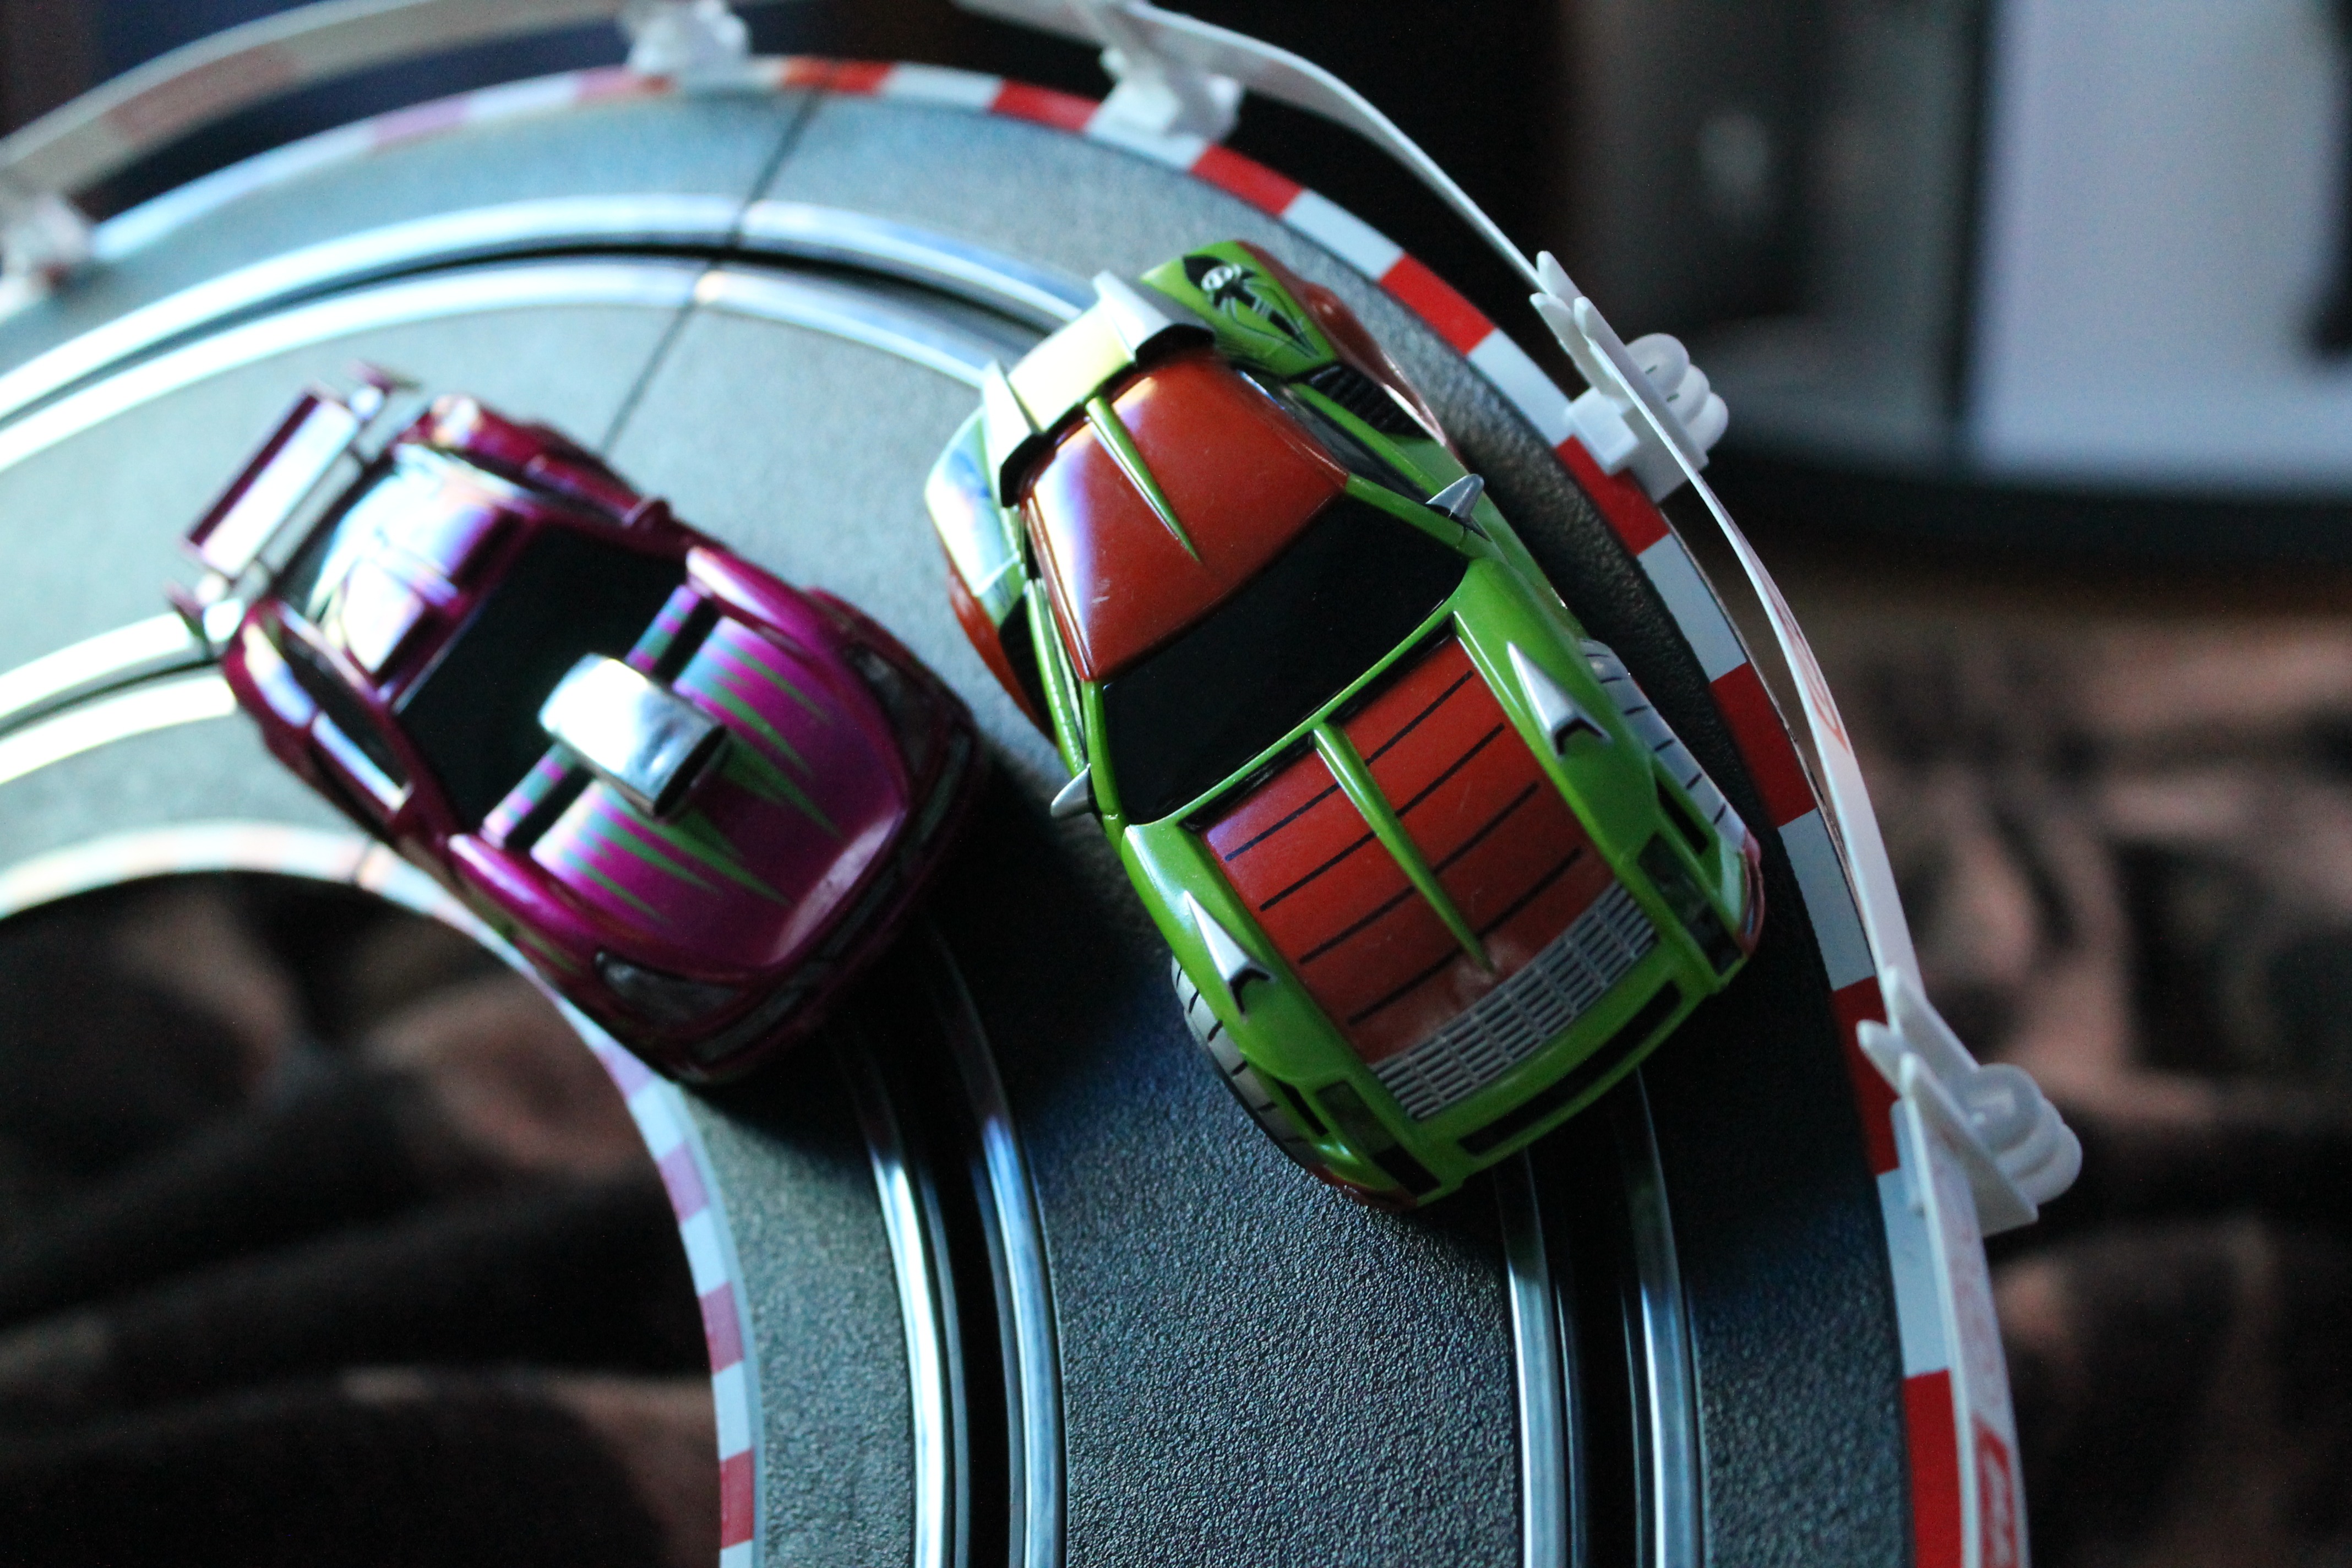
technology, automobile, red, vehicle, color, small, auto, automotive, miniature, toys, carrera, vehicles, football equipment and supplies, protective equipment in gridiron football, car car